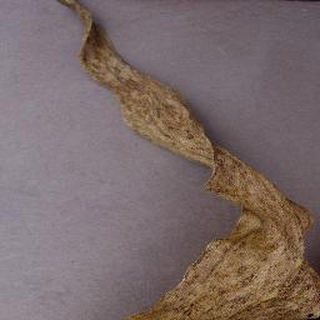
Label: corn_northern_leaf_blight